James Watson

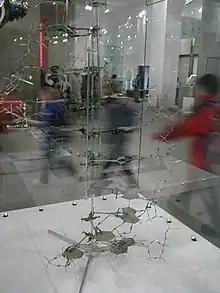
DNA model built by Crick and Watson in 1953, in the Science Museum, London

In mid-March 1953, Watson and Crick deduced the double helix structure of DNA. Crucial to their discovery were the experimental data collected at King's College London—mainly by Rosalind Franklin for whom they did not provide proper attribution. Sir Lawrence Bragg, the director of the Cavendish Laboratory (where Watson and Crick worked), made the original announcement of the discovery at a Solvay conference on proteins in Belgium on April 8, 1953; it went unreported by the press. Watson and Crick submitted a paper entitled "" to the scientific journal "Nature", which was published on April 25, 1953. Bragg gave a talk at the Guy's Hospital Medical School in London on Thursday, May 14, 1953, which resulted in a May 15, 1953, article by Ritchie Calder in the London newspaper "News Chronicle", entitled "Why You Are You. Nearer Secret of Life".